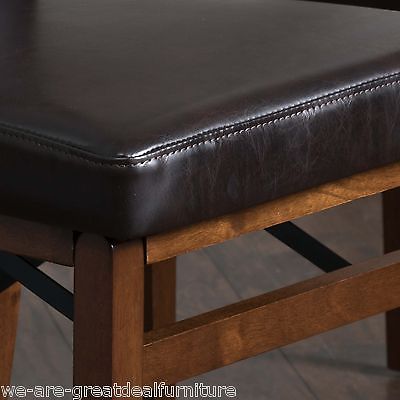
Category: chair